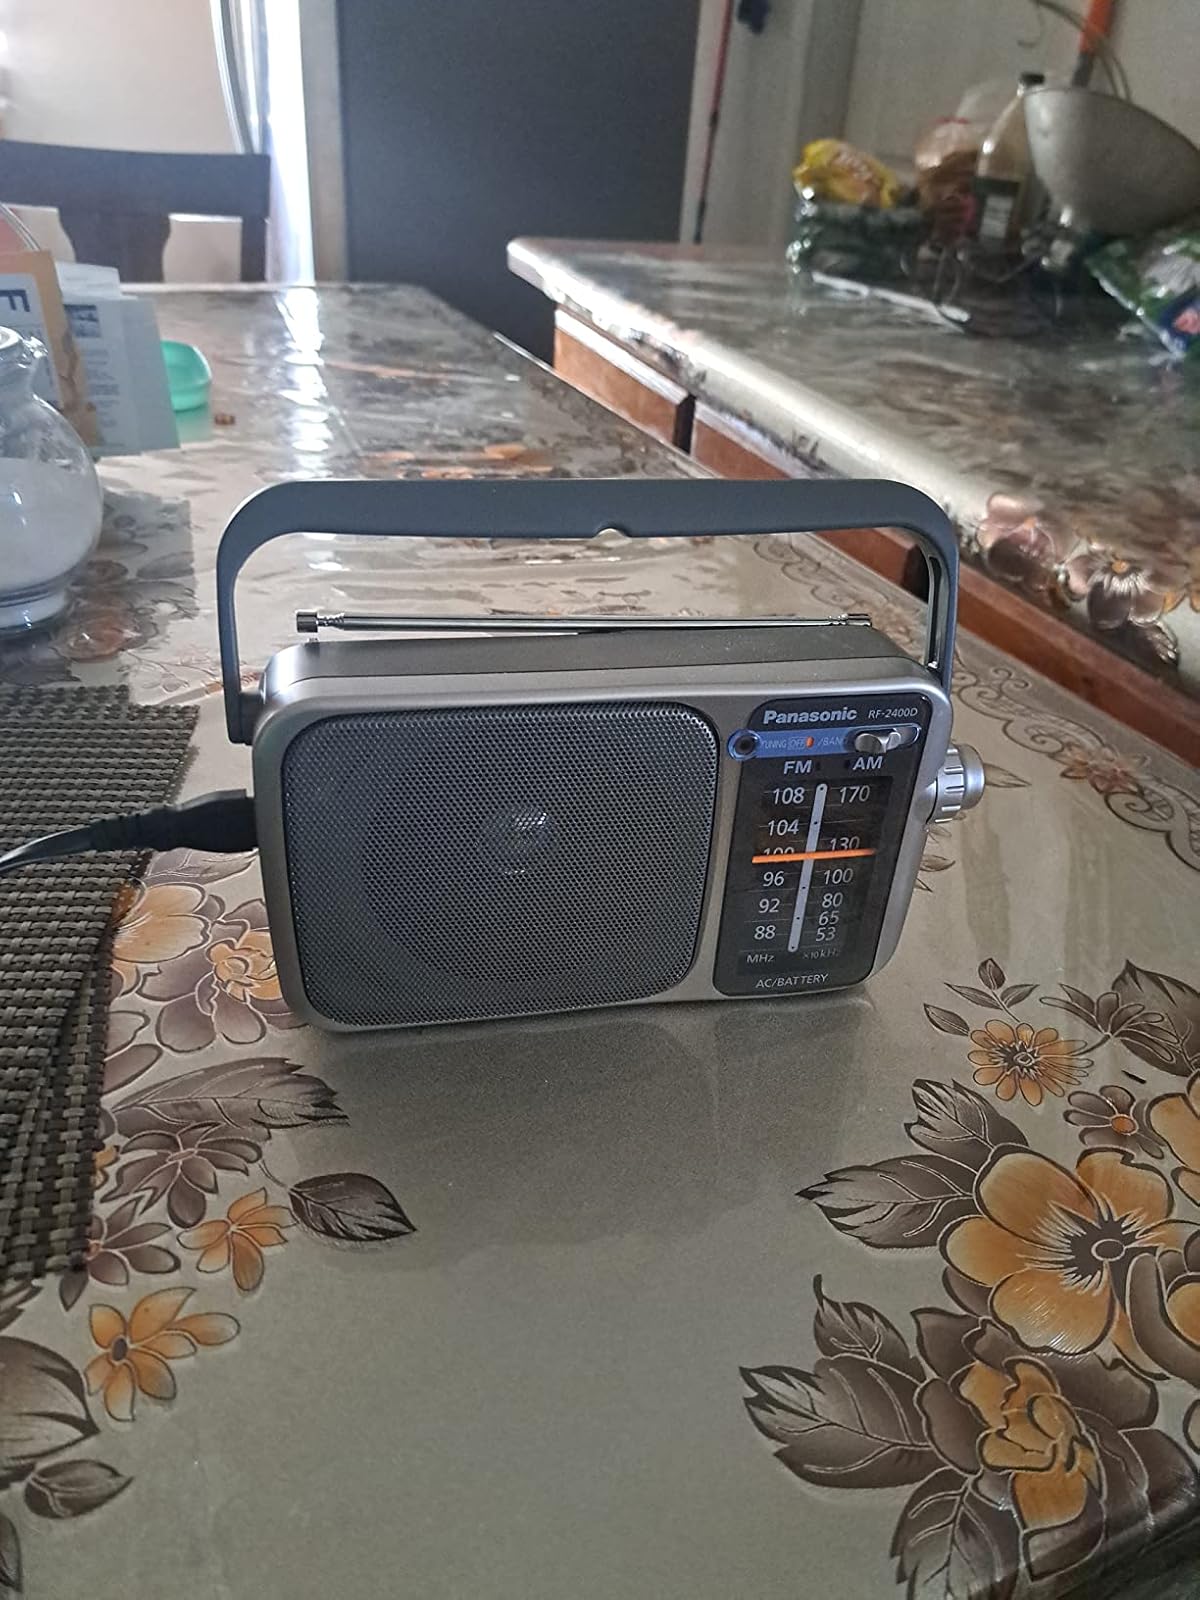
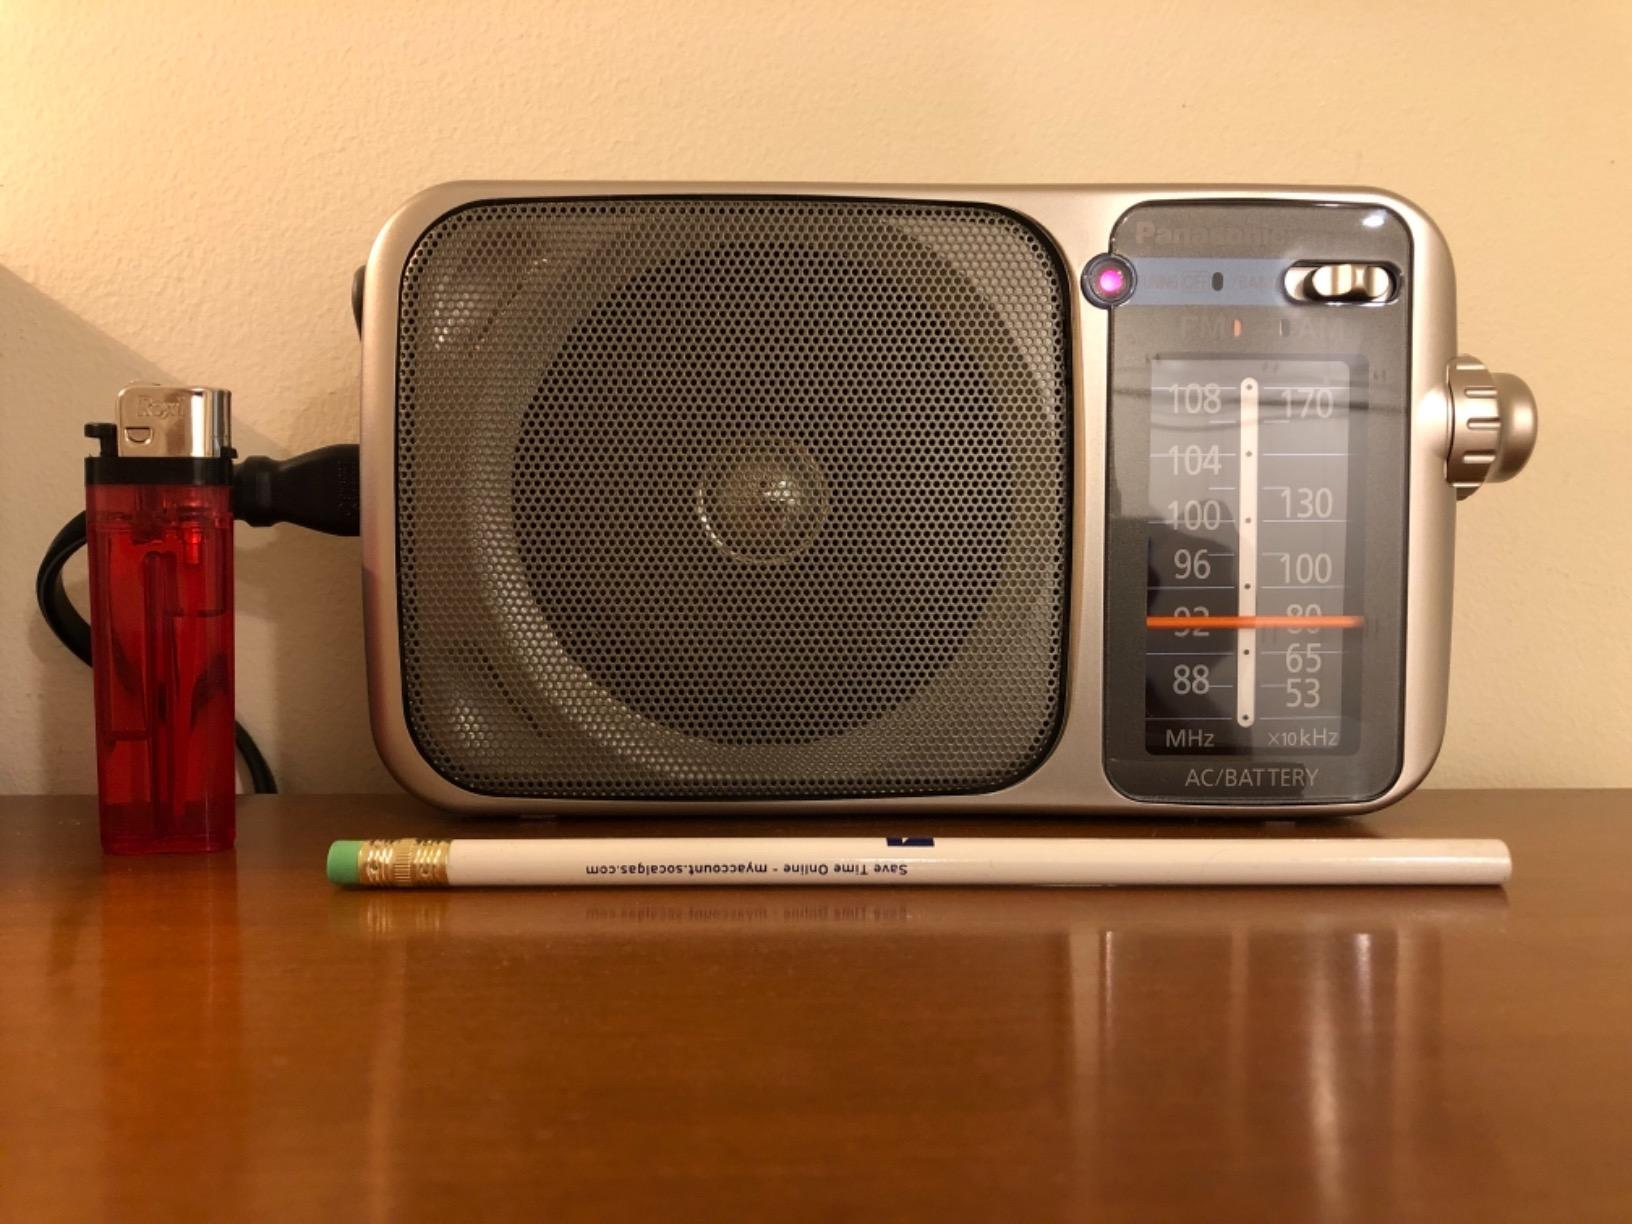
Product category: radio
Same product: yes